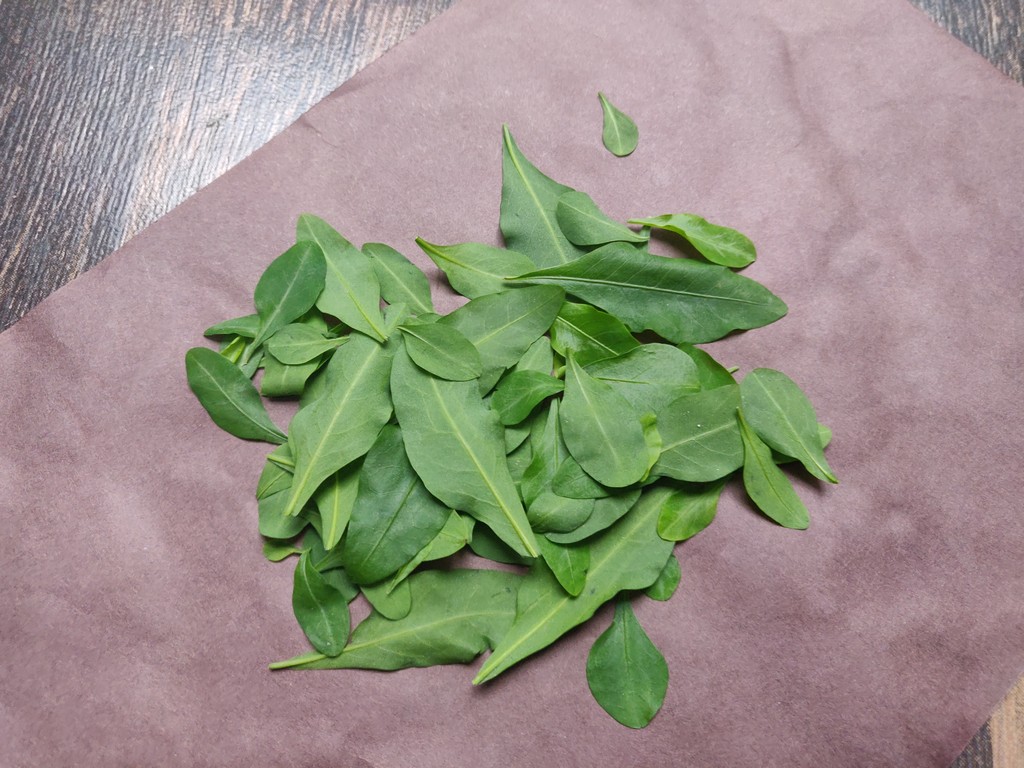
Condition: Healthy
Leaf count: multiple
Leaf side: unknown